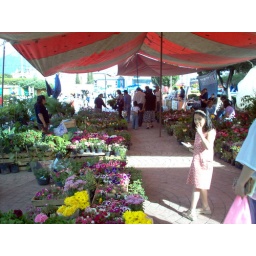
That little cute girl in pink is my beloved sister